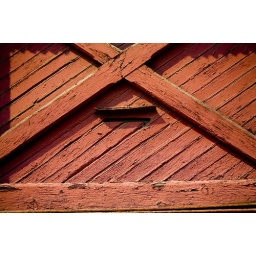
noticed - old industrial warehouse area along the Mon river near the Liberty bridge